Heinrich von Plauen

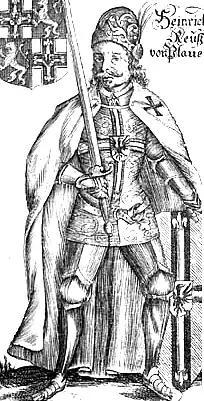
17th century depiction of Heinrich from Christoph Hartknoch's "Old and New Prussia or a Two-Part History of Prussia"

Heinrich von Plauen (the Elder) ( – 1429) was the 27th Grand Master of the Teutonic Knights, serving from November 1410 to October 1413. Having becoming grandmaster in the wake of the Battle of Grunwald, he was a stern proponent of prolonging the war with Lithuania and Poland. Because all male members of his family were baptized as Heinrich (Henry), he is sometimes known as Heinrich von Plauen the Elder to differentiate from his relative, Heinrich von Plauen the Younger (died ca. 1441).